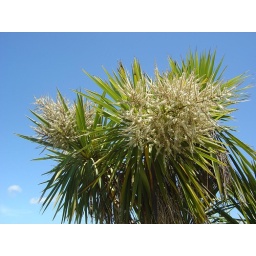
Cabbage tree against summer sky